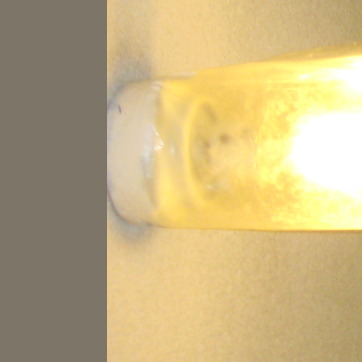
Material: plastic